Answer in natural language. Considering the relative positions, is dark cave wall decor photo (marked A) to the left or right of dark brown wooden dresser with six drawers (marked C)? Choose between the following options: left or right
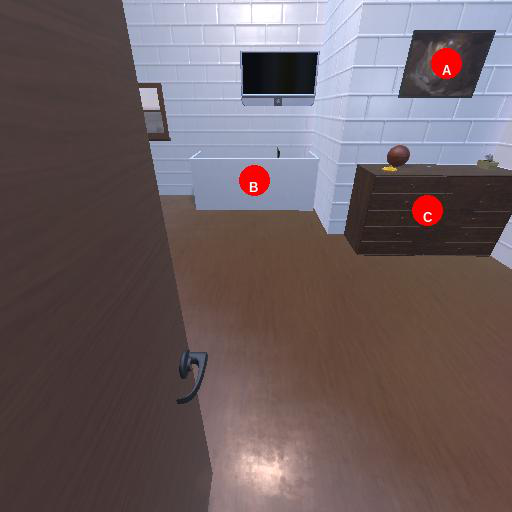
<answer>left</answer>